Chicago Wolves

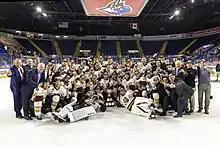
2021–22 Wolves with the Calder Cup

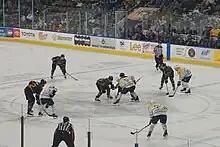
The Wolves playing at the Milwaukee Admirals in 2023

During the first season of their affiliation with Vegas, the Wolves set a pair of franchise records in earning points in 14 straight games from December 9 to January 6 and 13 consecutive home wins from December 6 to February 15. In the 2018–19 season, the Wolves made the Calder Cup Finals, in which they lost to the Charlotte Checkers in five games. During the 2019–20 season, the Golden Knights stated it was looking to own and operate its own AHL team in the Las Vegas region in 2020–21, but it would not be the Wolves. The Golden Knights agreed to purchase the San Antonio Rampage franchise and move it to the Las Vegas area as the Henderson Silver Knights. On September 10, 2020, the Wolves announced an affiliation agreement with the Carolina Hurricanes. In addition, the Wolves added a temporary secondary NHL affiliate in the Nashville Predators for the 2020–21 season as the Predators' affiliate, the Milwaukee Admirals, opted out of the COVID-19 pandemic-shortened season. For the 2020–21 season, the teams' home games were at their training facility at the Triphahn Center in Hoffman Estates due to arena restrictions for fans during the pandemic.